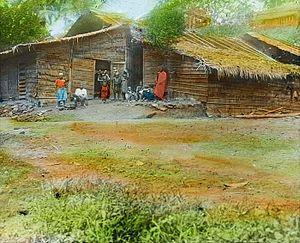
L’hôpital Albert-Schweitzer est un hôpital du Gabon fondé en 1913 à Lambaréné par le docteur Albert Schweitzer et sa femme Hélène Bresslau.
1913 est une année commune commençant un mercredi.